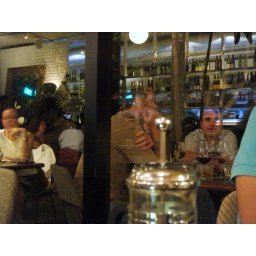
2007-08-17  02 Dessert at PS Cafe - 02 reflection of kitchen shelves in window